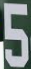
Number: 5